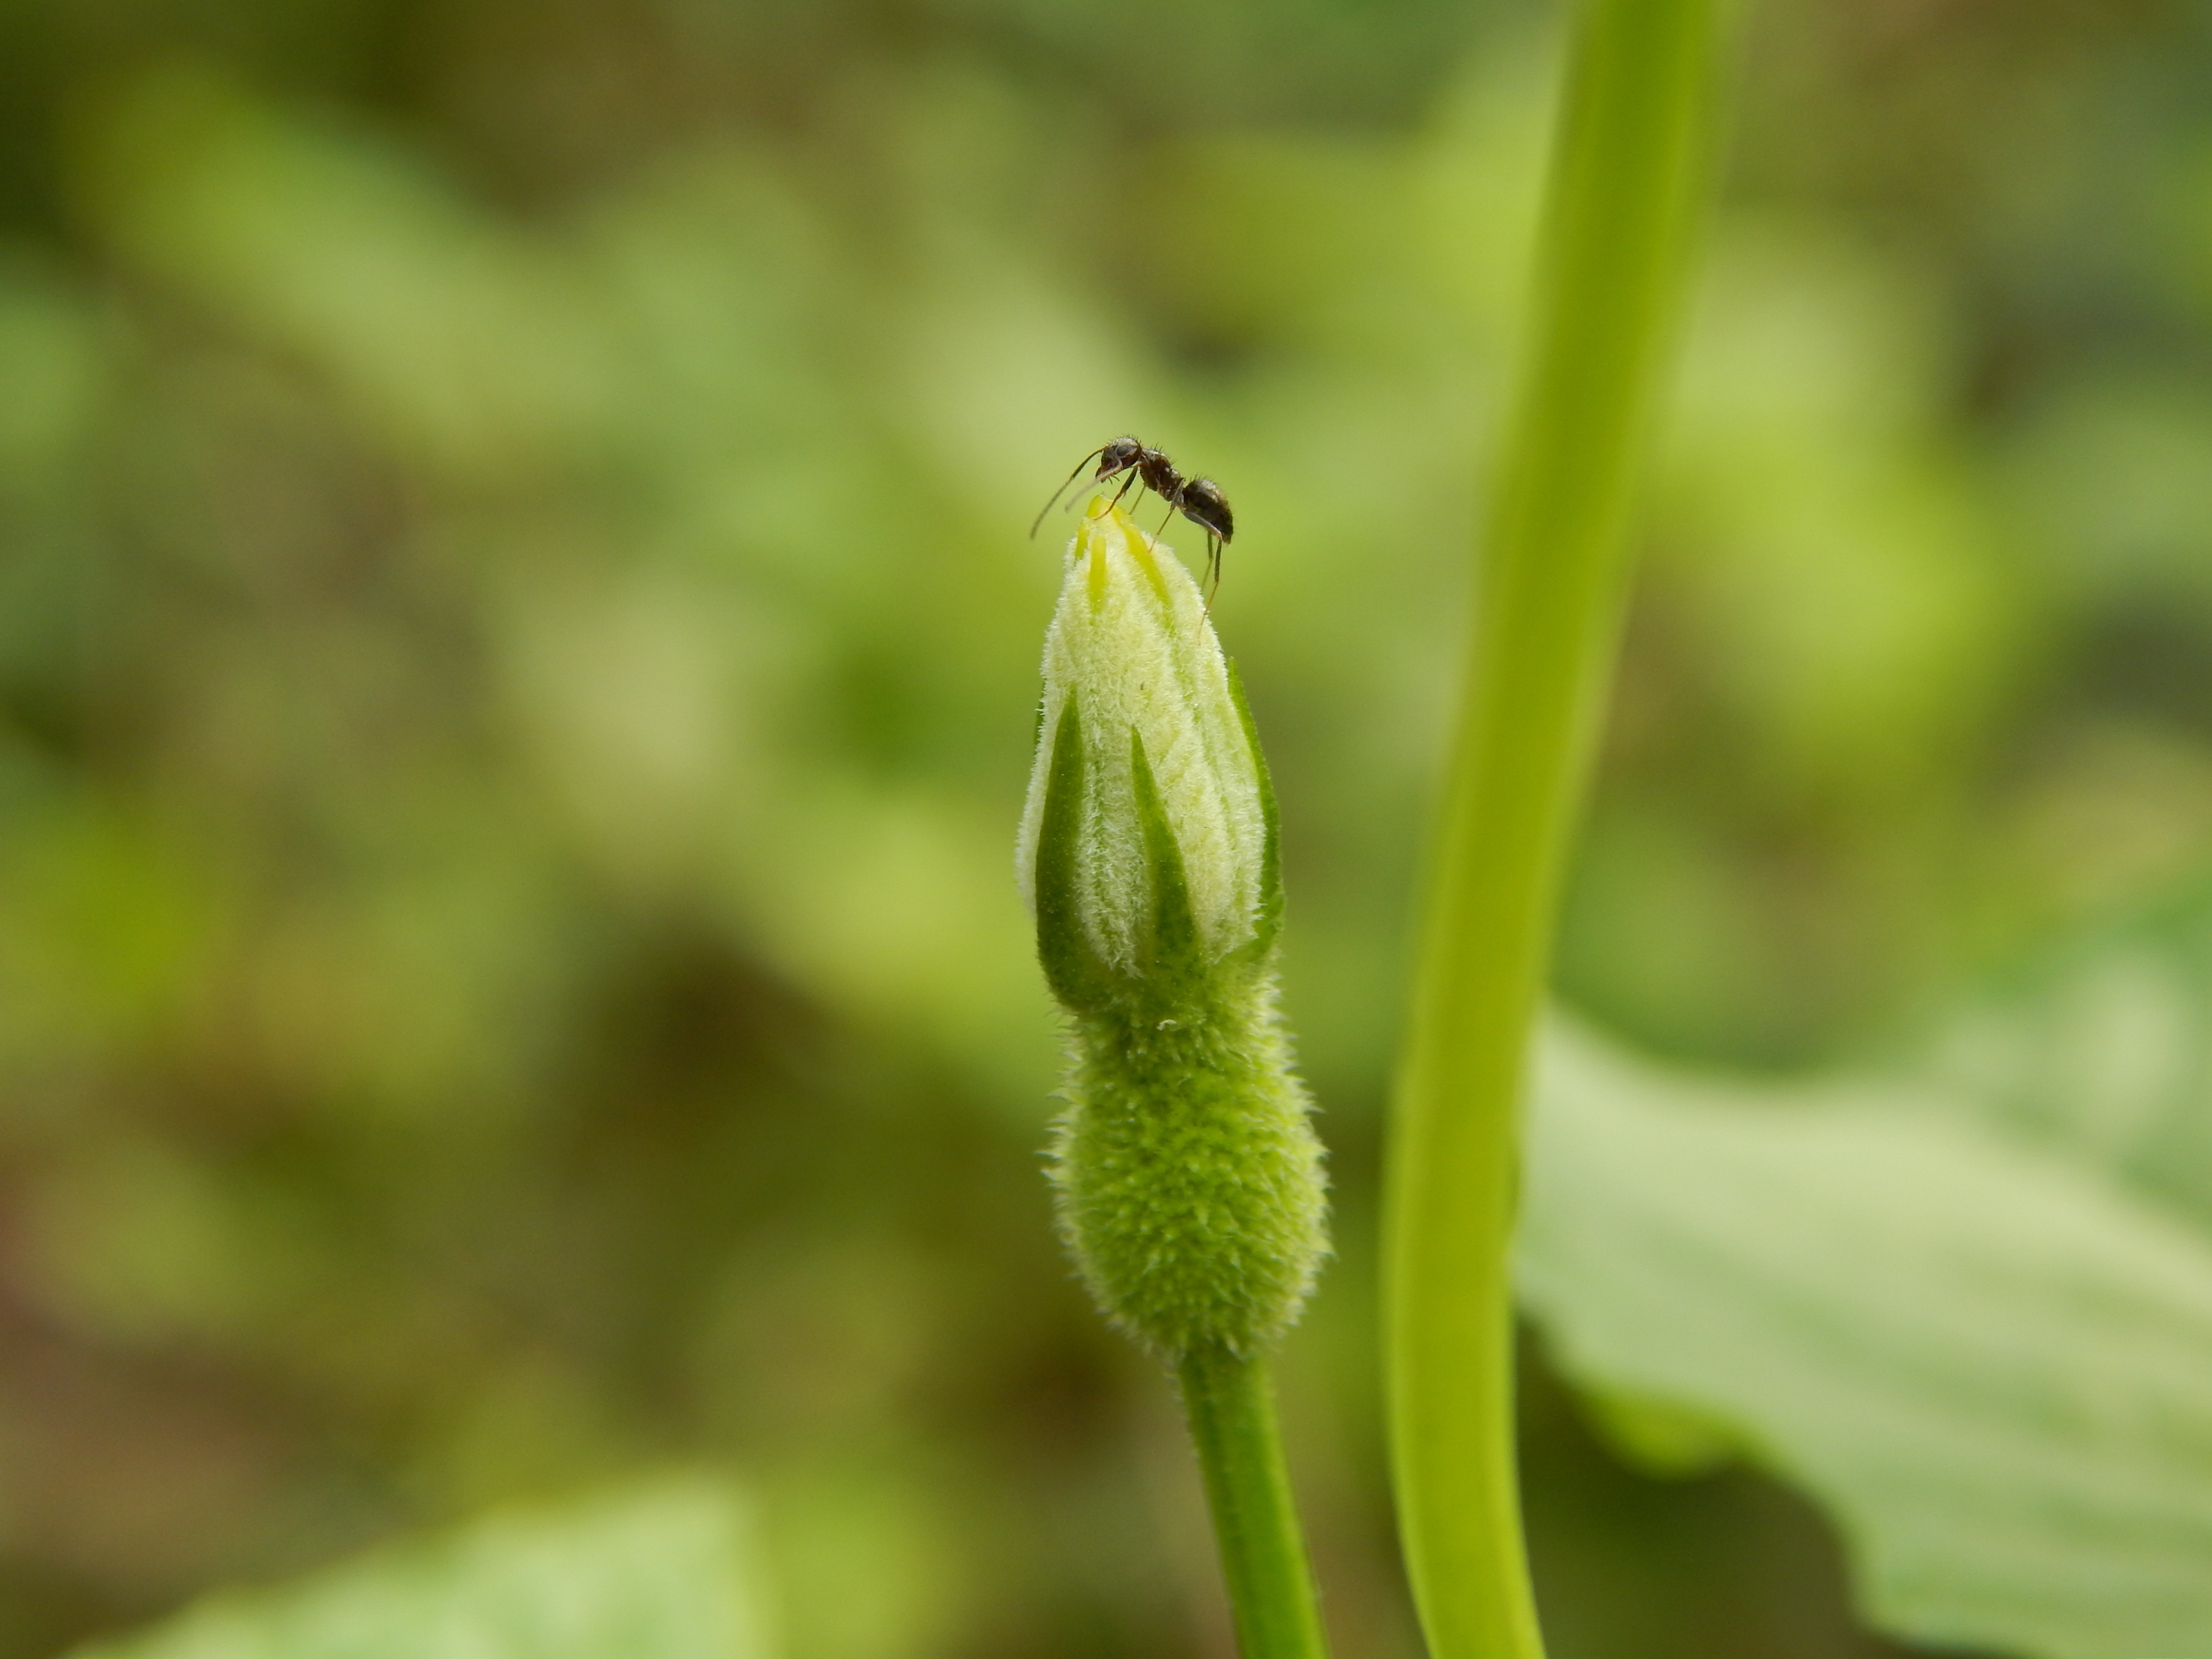
nature, plant, photography, leaf, flower, alone, green, insect, macro, natural, botany, yellow, flora, fauna, invertebrate, wildflower, close up, background, ant, bud, macro photography, flowering plant, plant stem, land plant